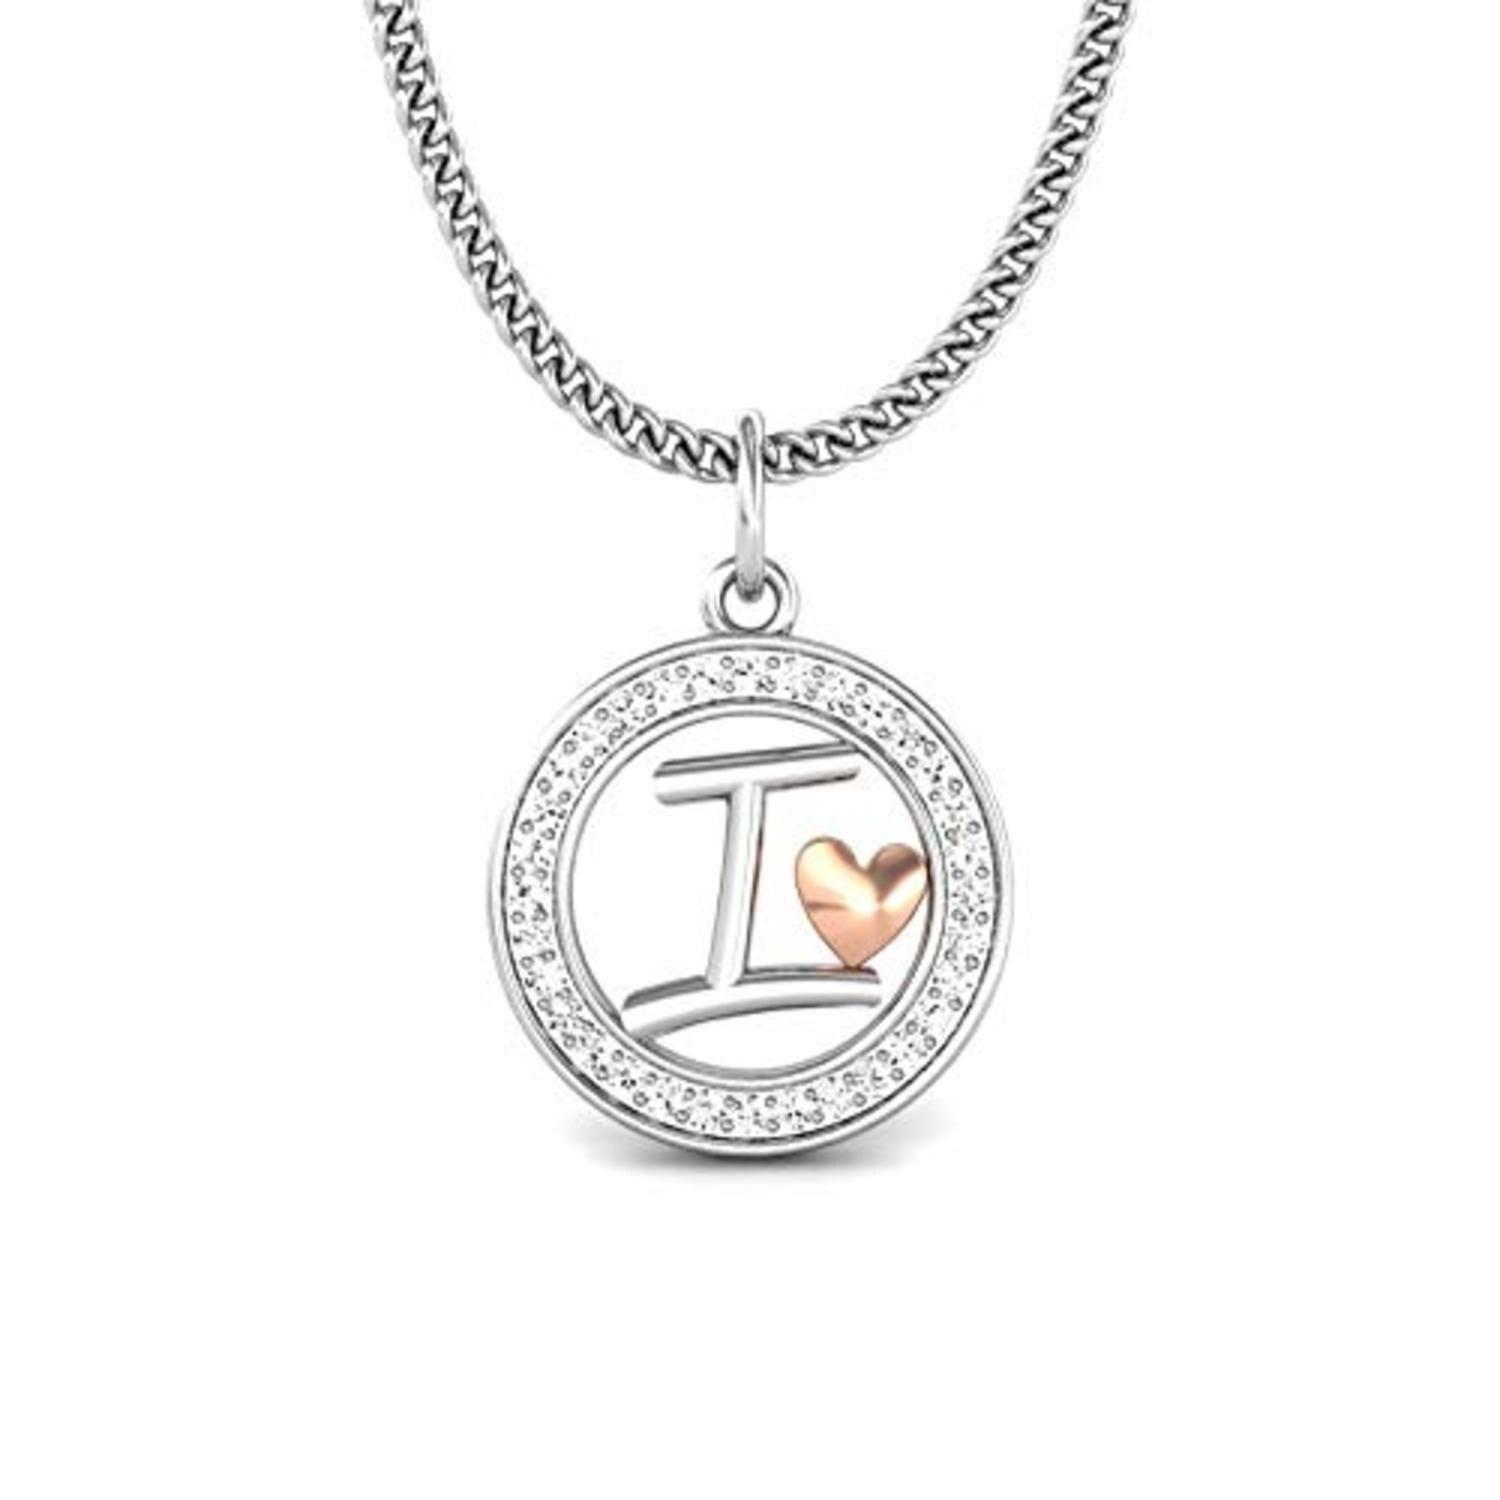
Jewel Samarth 92.5 Sterling Silver I Initial Pendant for Girls
Type: Necklaces & Pendants
Brand: Jewel Samarth
Price: Rs. 1099
Jewel samarth bring you these finely designed Jewelry. Accentuate your beauty, wear them for any occasion, accessories yourself and get complimented for your rich taste in jewellery.Jewel samarth bring you these finely designed Jewelry. Accentuate your beauty, wear them for any occasion, accessories yourself and get complimented for your rich taste in jewellery.Jewel samarth bring you these finely designed Jewelry. Accentuate your beauty, wear them for any occasion, accessories yourself and get complimented for your rich taste in jewellery.Jewel samarth bring you these finely designed Jewelry. Accentuate your beauty, wear them for any occasion, accessories yourself and get complimented for your rich taste in jewellery. Jewel samarth bring you these finely designed Jewelry. Accentuate your beauty, wear them for any occasion, accessories yourself and get complimented for your rich taste in jewellery.